Mount Radotina

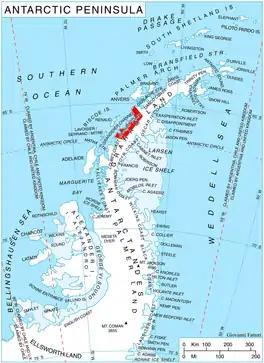
Location of Graham Coast on the Antarctic Peninsula.

Mount Radotina is the rounded ice-covered peak rising to 1754 m in the west foothills of Bruce Plateau on Graham Coast in Graham Land, Antarctica. It is situated at the base of Barison Peninsula. The feature has steep, rocky and partly ice-free northeast and southwest slopes, and surmounts Chernomen Glacier to the northwest, Talev Glacier to the north, Cadman Glacier to the east-northeast and Luke Glacier to the southwest.